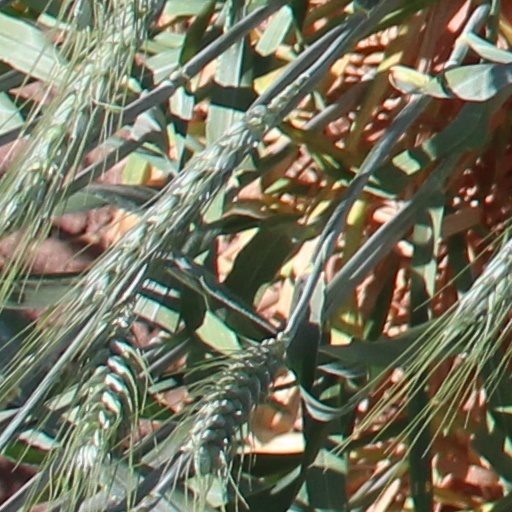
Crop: wheat